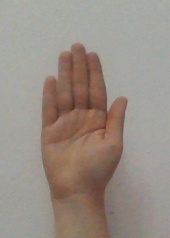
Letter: seen